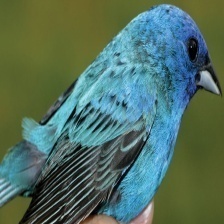
Species: INDIGO BUNTING
Scientific name: PASSERINA CYANEA
ImageNet parent category: indigo_bunting